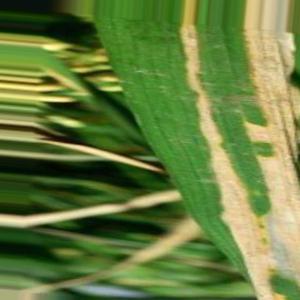
Nhãn: Bệnh Bạc lá (Bacterial leaf blight)